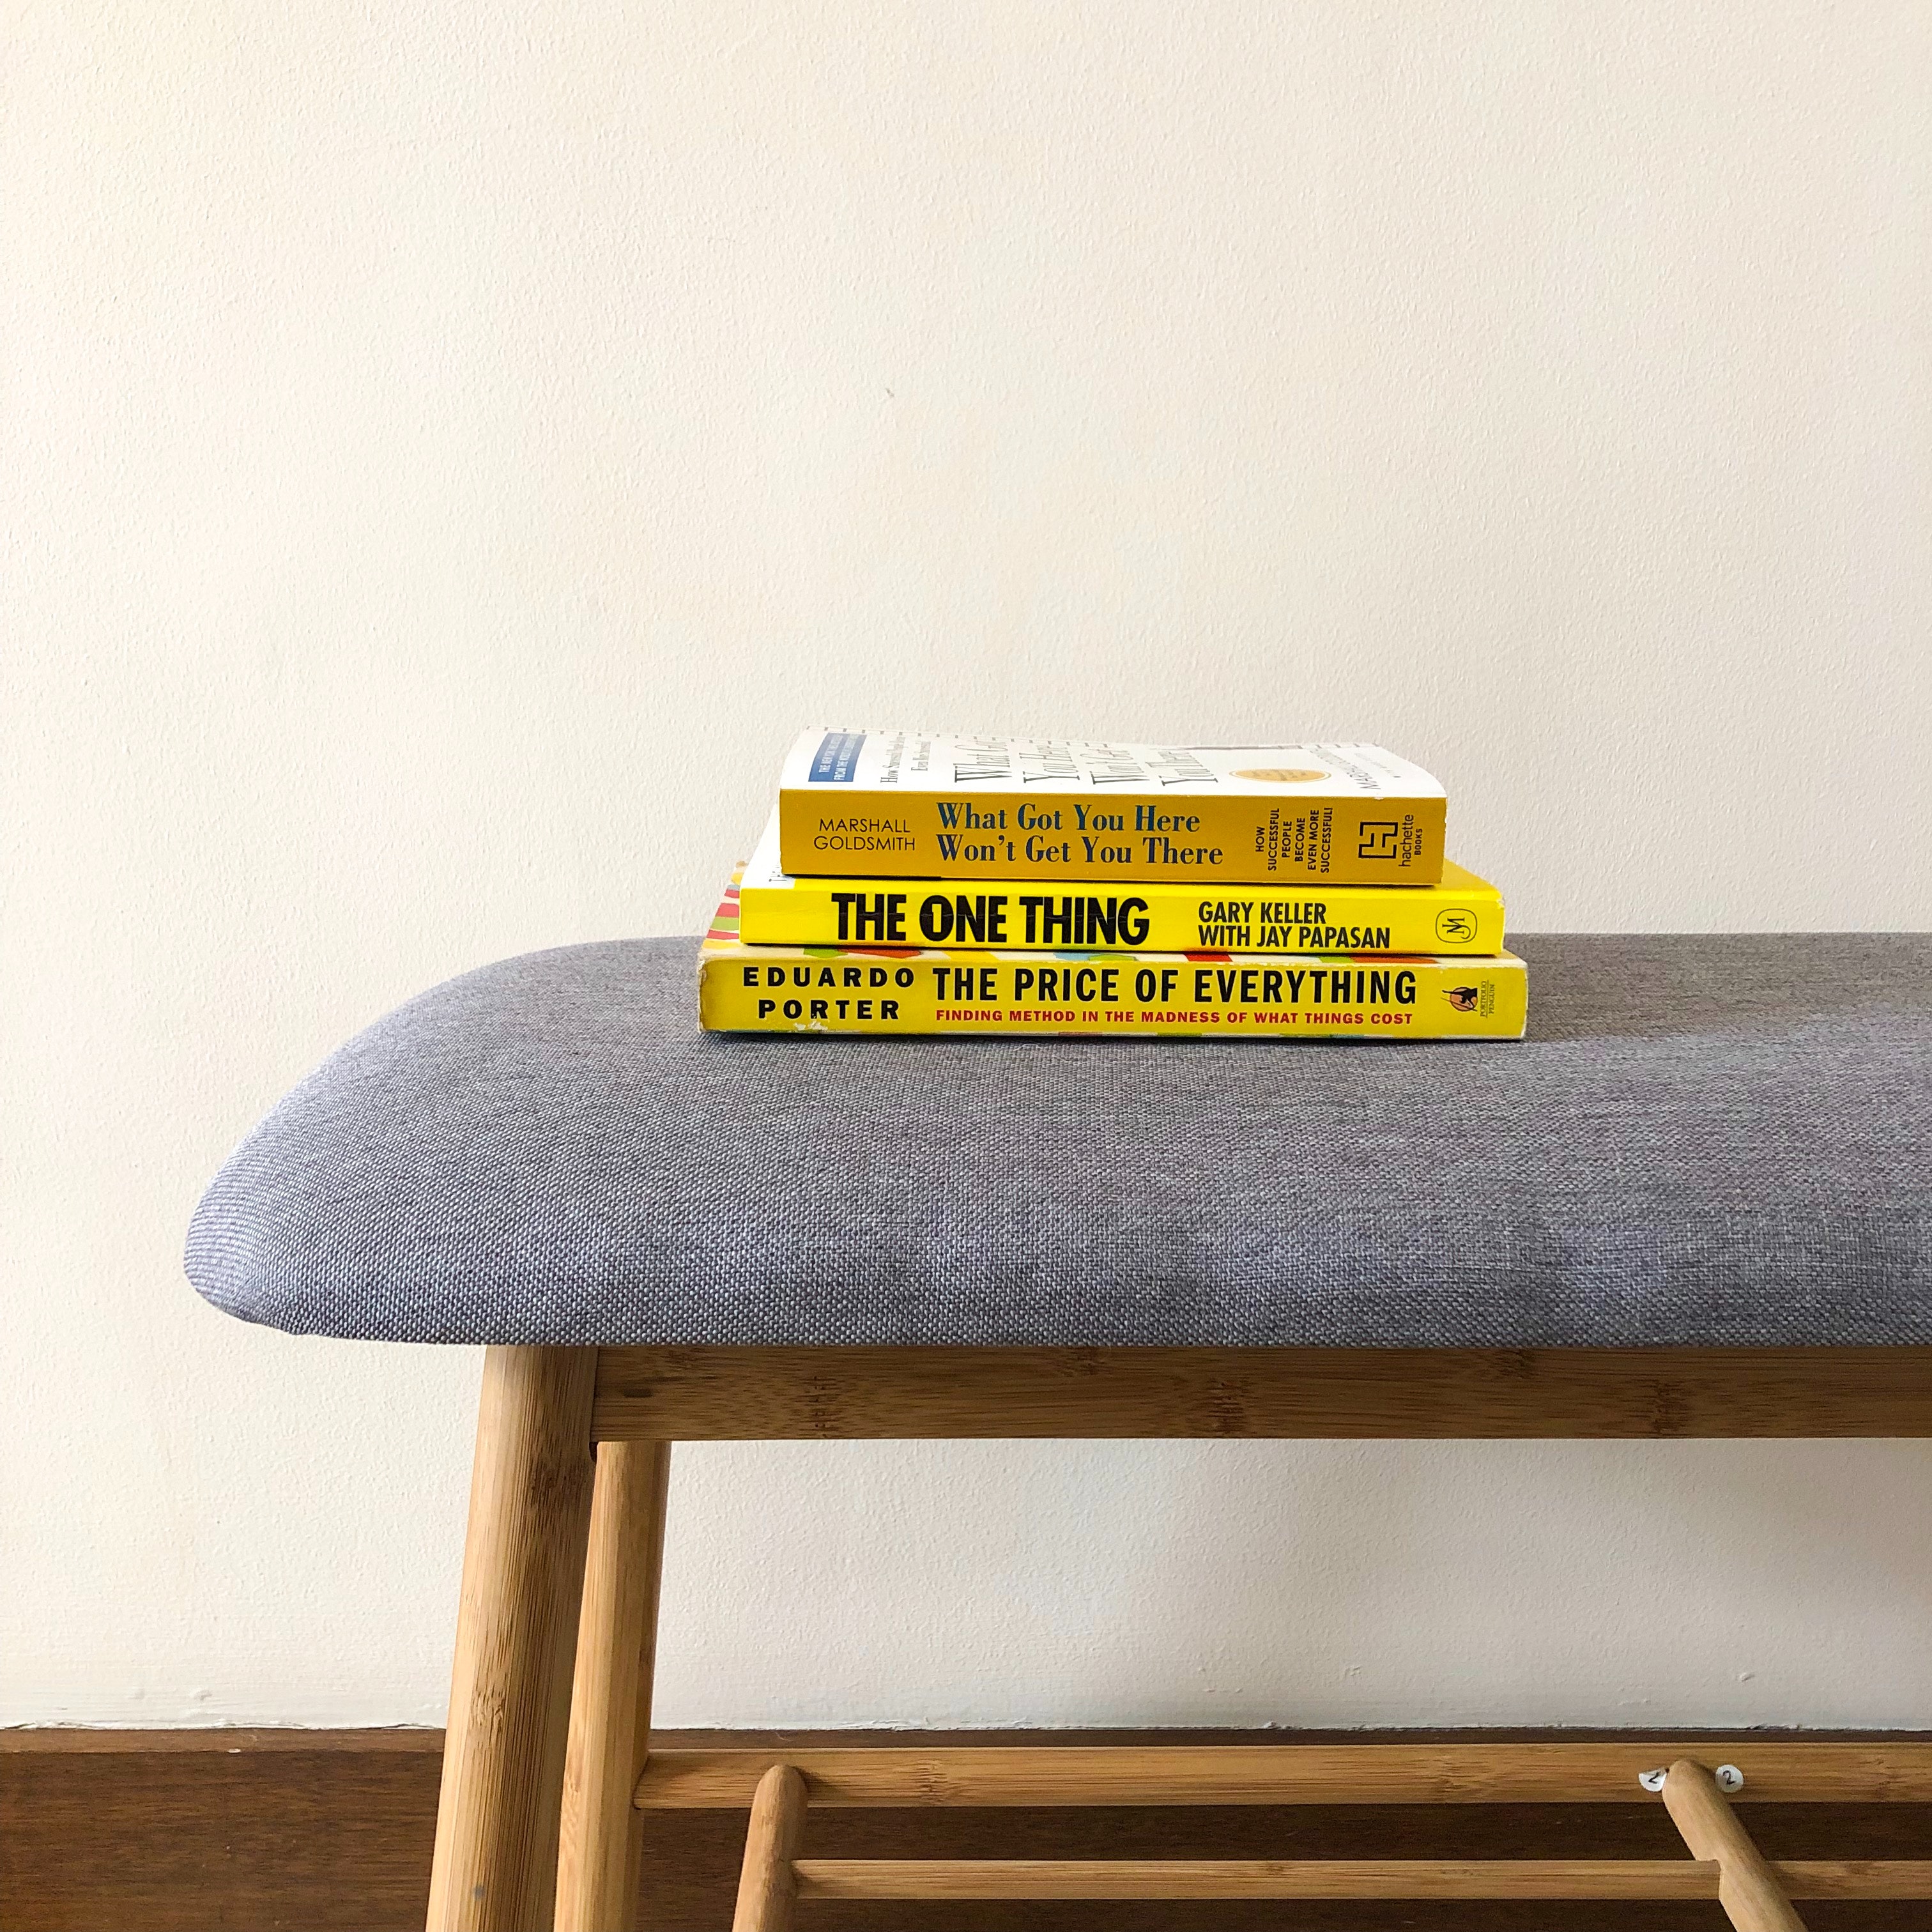
yellow, furniture, table, room, textile, stool, linens, bar stool, coffee table, rectangle, interior design, desk, metal